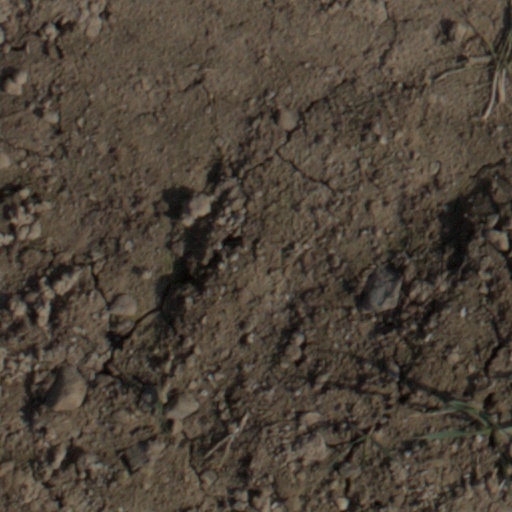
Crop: wheat